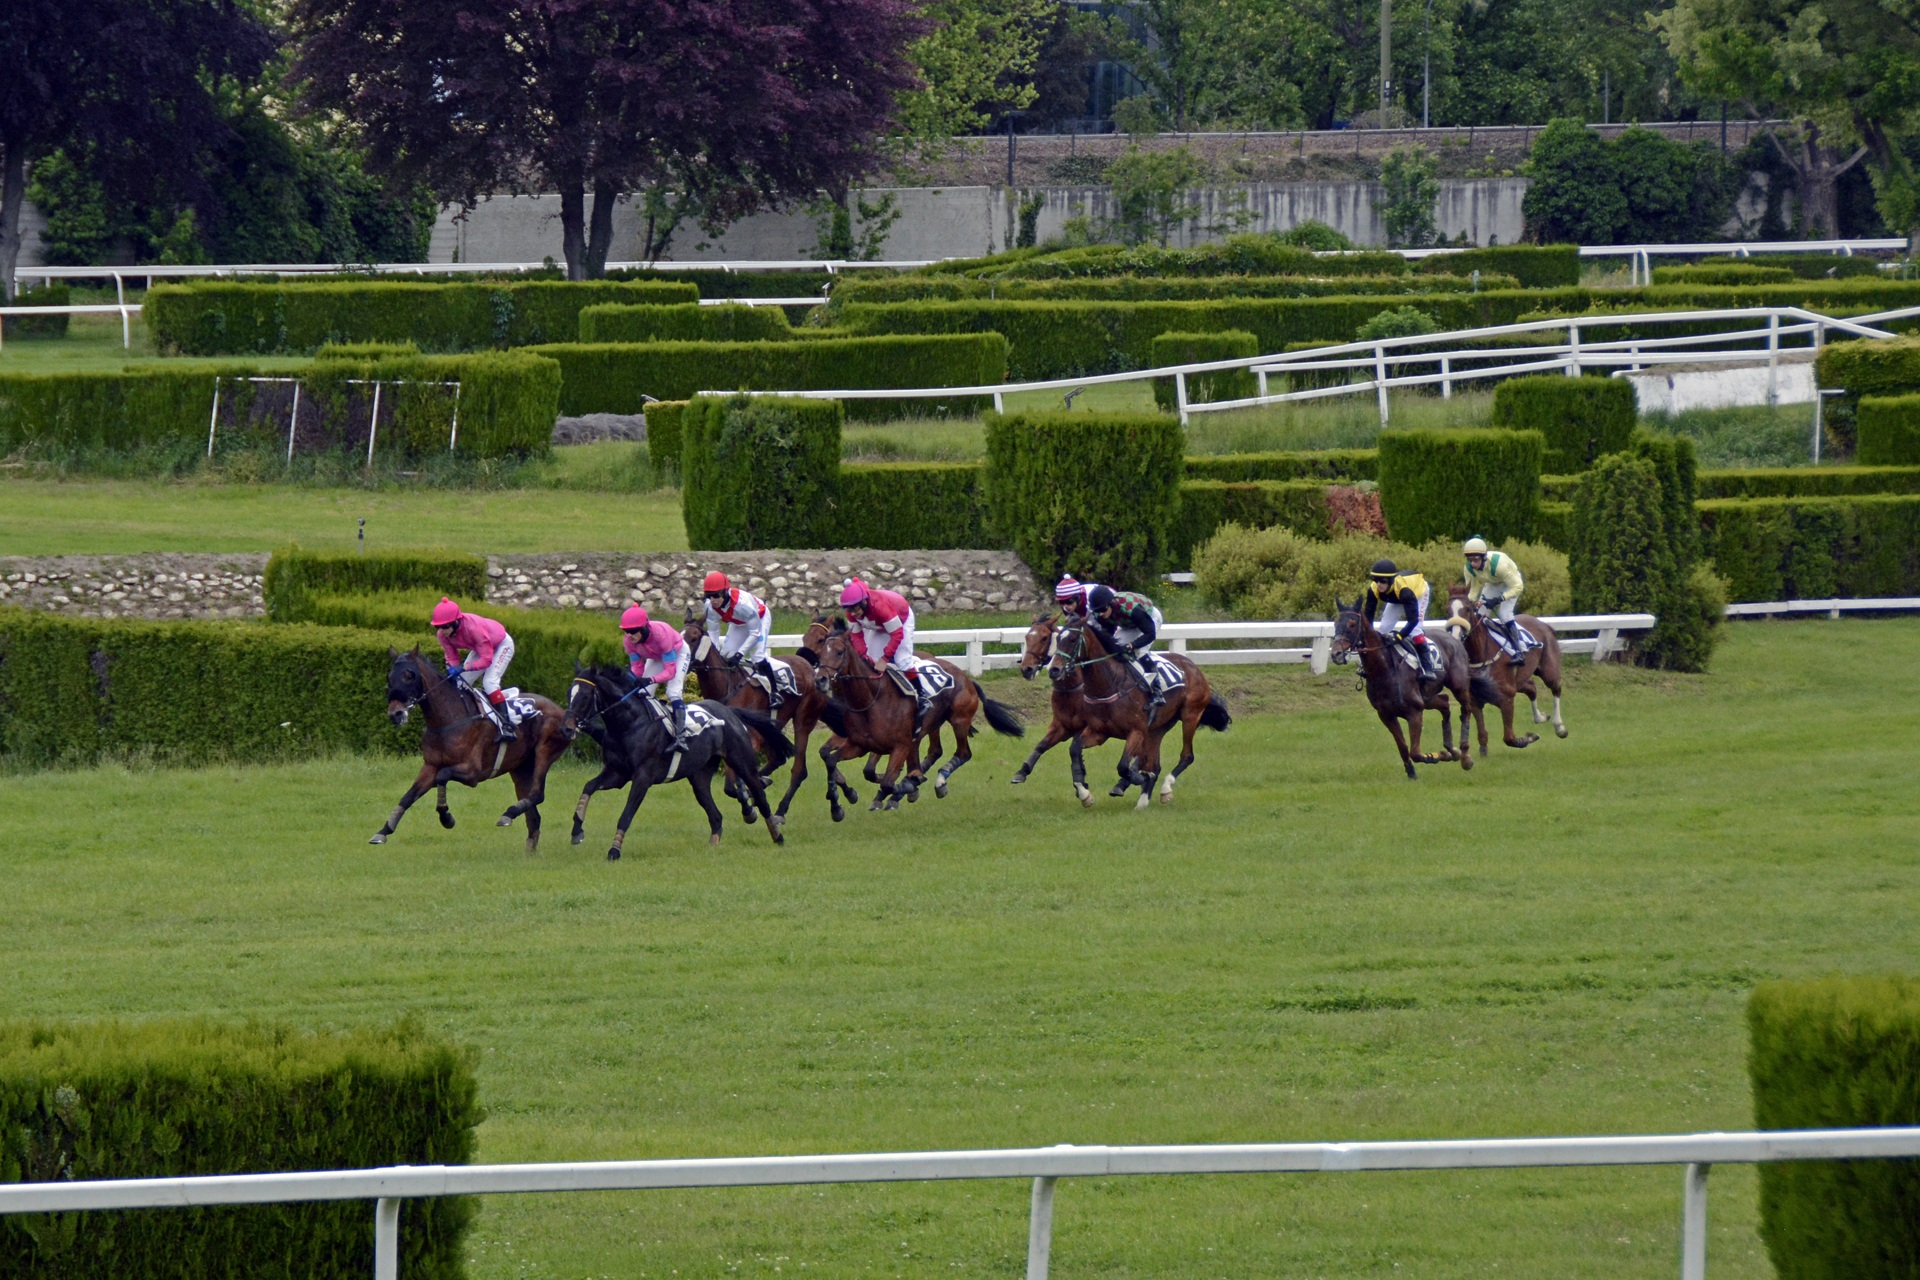
sport, animal, pasture, horse, speed, equestrian, race, competition, horses, sports, racing, jockey, race track, fast, victory, racecourse, win, reiter, gallop, horse racing, lose, eventing, jokey, horse like mammal, animal sports, equestrian sport, horse trainer